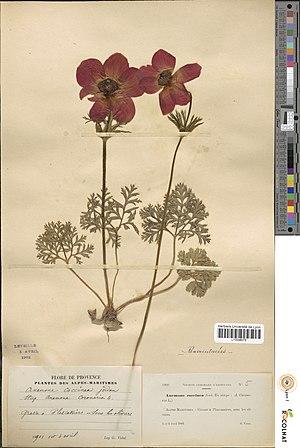
Part d'Herbier de l'Université Lyon 1, numérisée grâce au programme eRecolnat.
En botanique et en mycologie, un herbier est une collection de plantes séchées et pressées entre des feuilles de papier qui sert de support physique à différentes études sur les plantes, et principalement à la taxinomie et à la systématique. Le terme herbier désigne aussi l’établissement ou l’institution qui assure la conservation d’une telle collection. Constitués au fil du temps, les nombreux herbiers, publics et privés, existant dans le monde constituent un matériel indispensable à la typification et aux études botaniques.